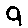
Label: 9